Direction, position, or indication sign

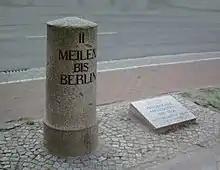
A Prussian milestone c. 1836, reading "II MEILEN BIS BERLIN" ("two miles to Berlin").

The first direction signs were milestones on the Roman road network; finding one's location on the long, straight roads was difficult, and hence, large stones were placed at intervals along the roads, giving the distance in Roman miles to nearby major cities, and usually to the capitals of major provinces. As most Roman roads diverged from Rome, one of the numbers was usually the distance to the Milliarium Aureum, a large golden milestone in the centre of Rome, although sometimes other stones, such as the London Stone, were used in places where measuring distances from Rome was impossible or not useful.